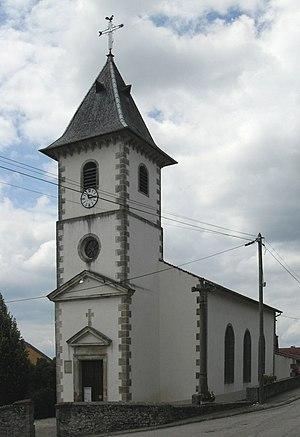
L'église Saint-Quirin d'Ahéville
Ahéville est une commune française située dans le département des Vosges, en région Grand Est.